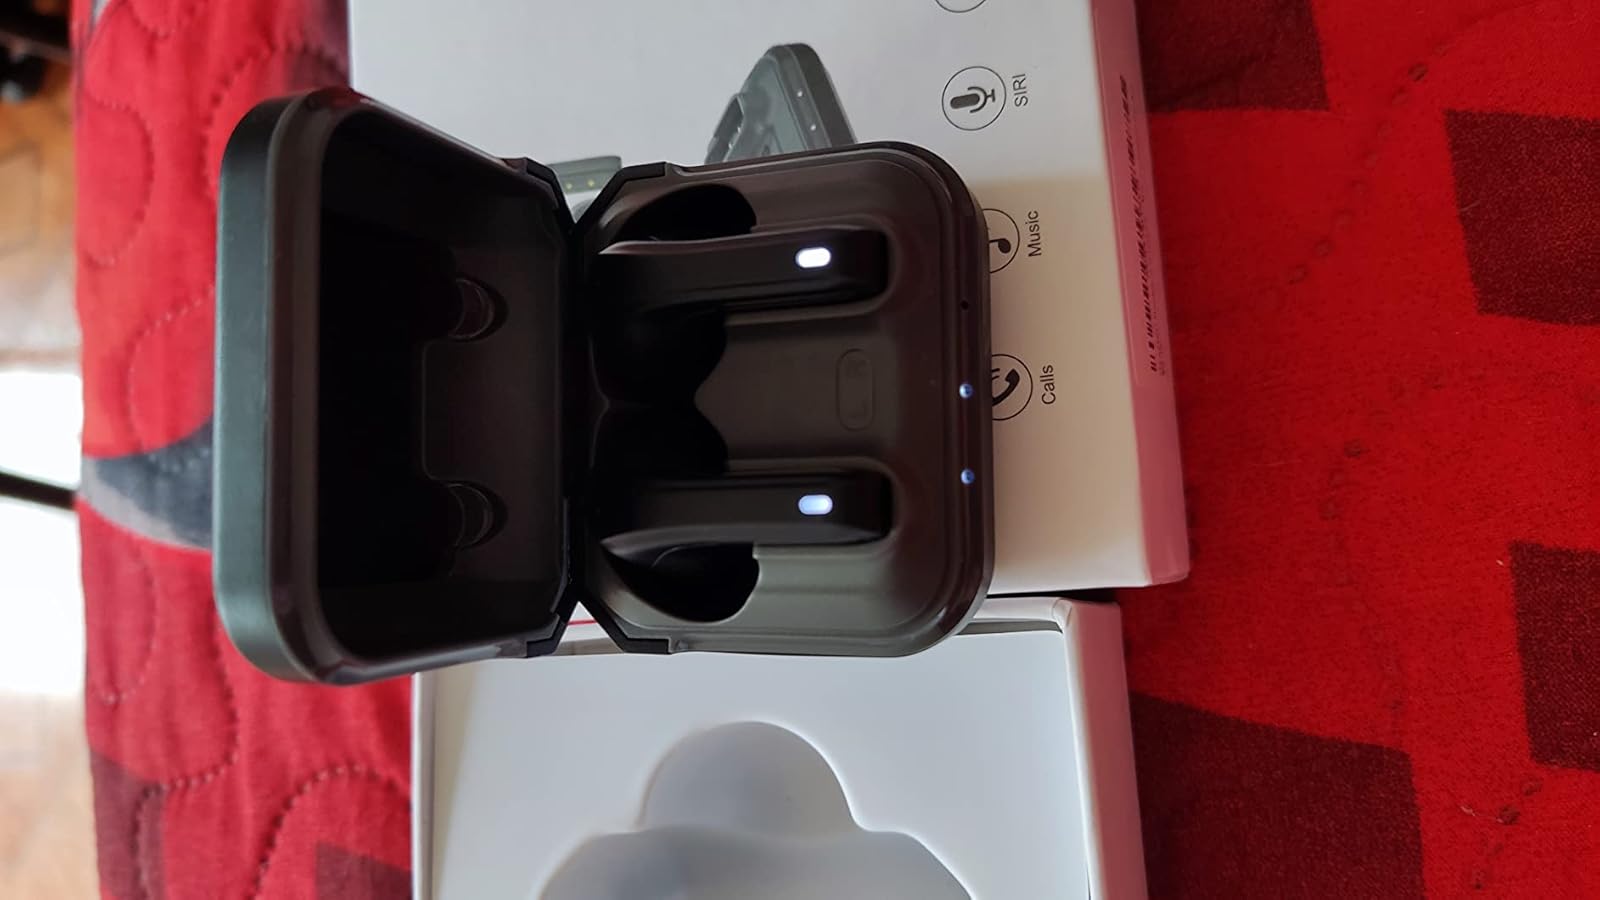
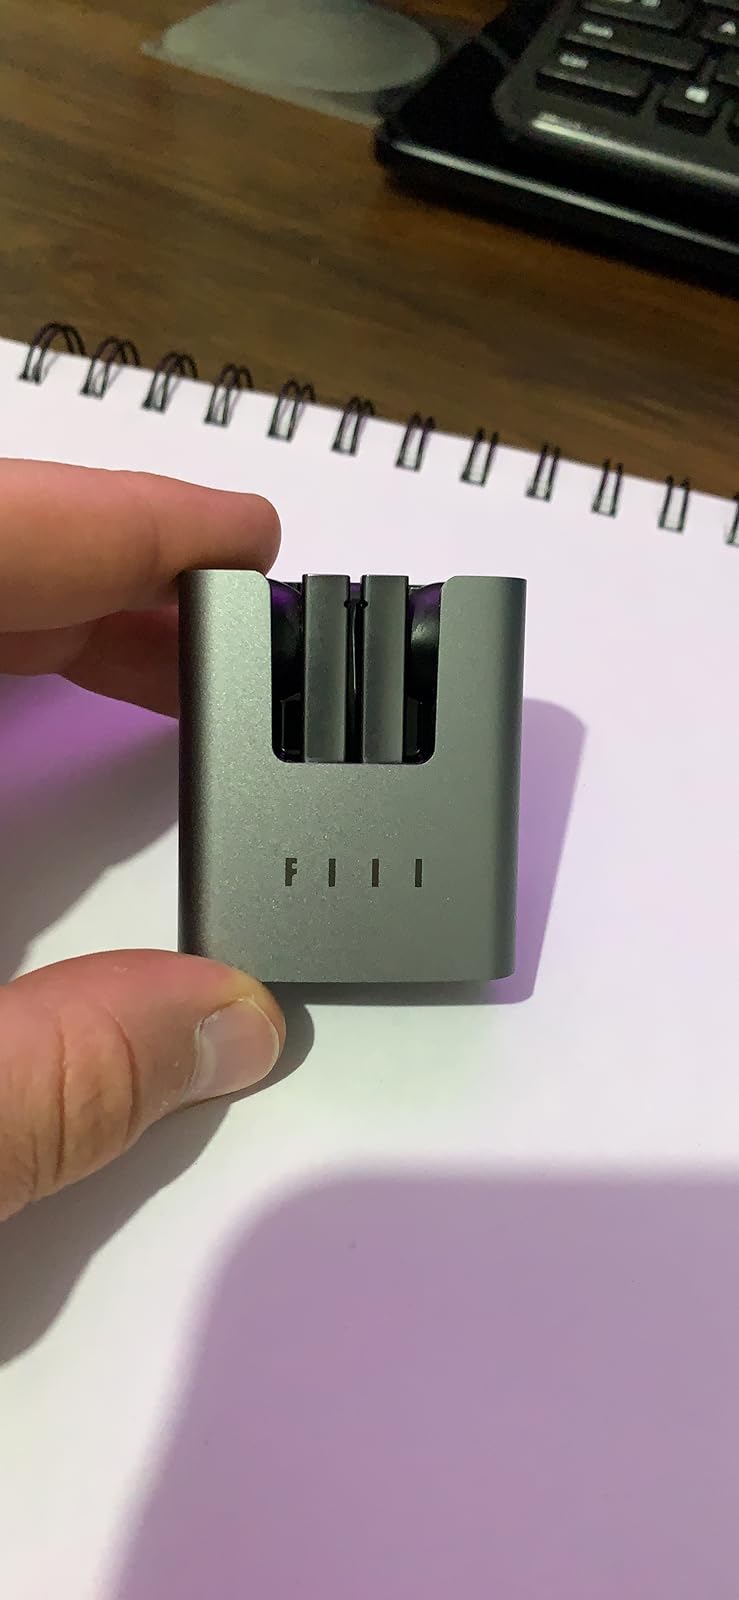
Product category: earbuds
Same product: no